Puducherry Technological University

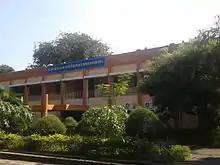
Electrical & Electronics Engineering department

The of the campus has departmental buildings, an auditorium, library, hostels, students' amenities centre, open-air theatre, residential quarters for staff and laid out with roads, lawns and gardens. The central library has over 48000 books, 72 national journals, 98 international journals and INDEST (Indian National Digital Library of Science and Technology), this facility is available for the use of staff and students.